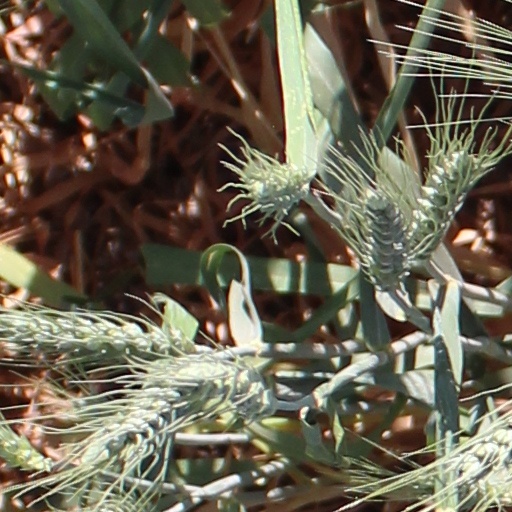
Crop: wheat